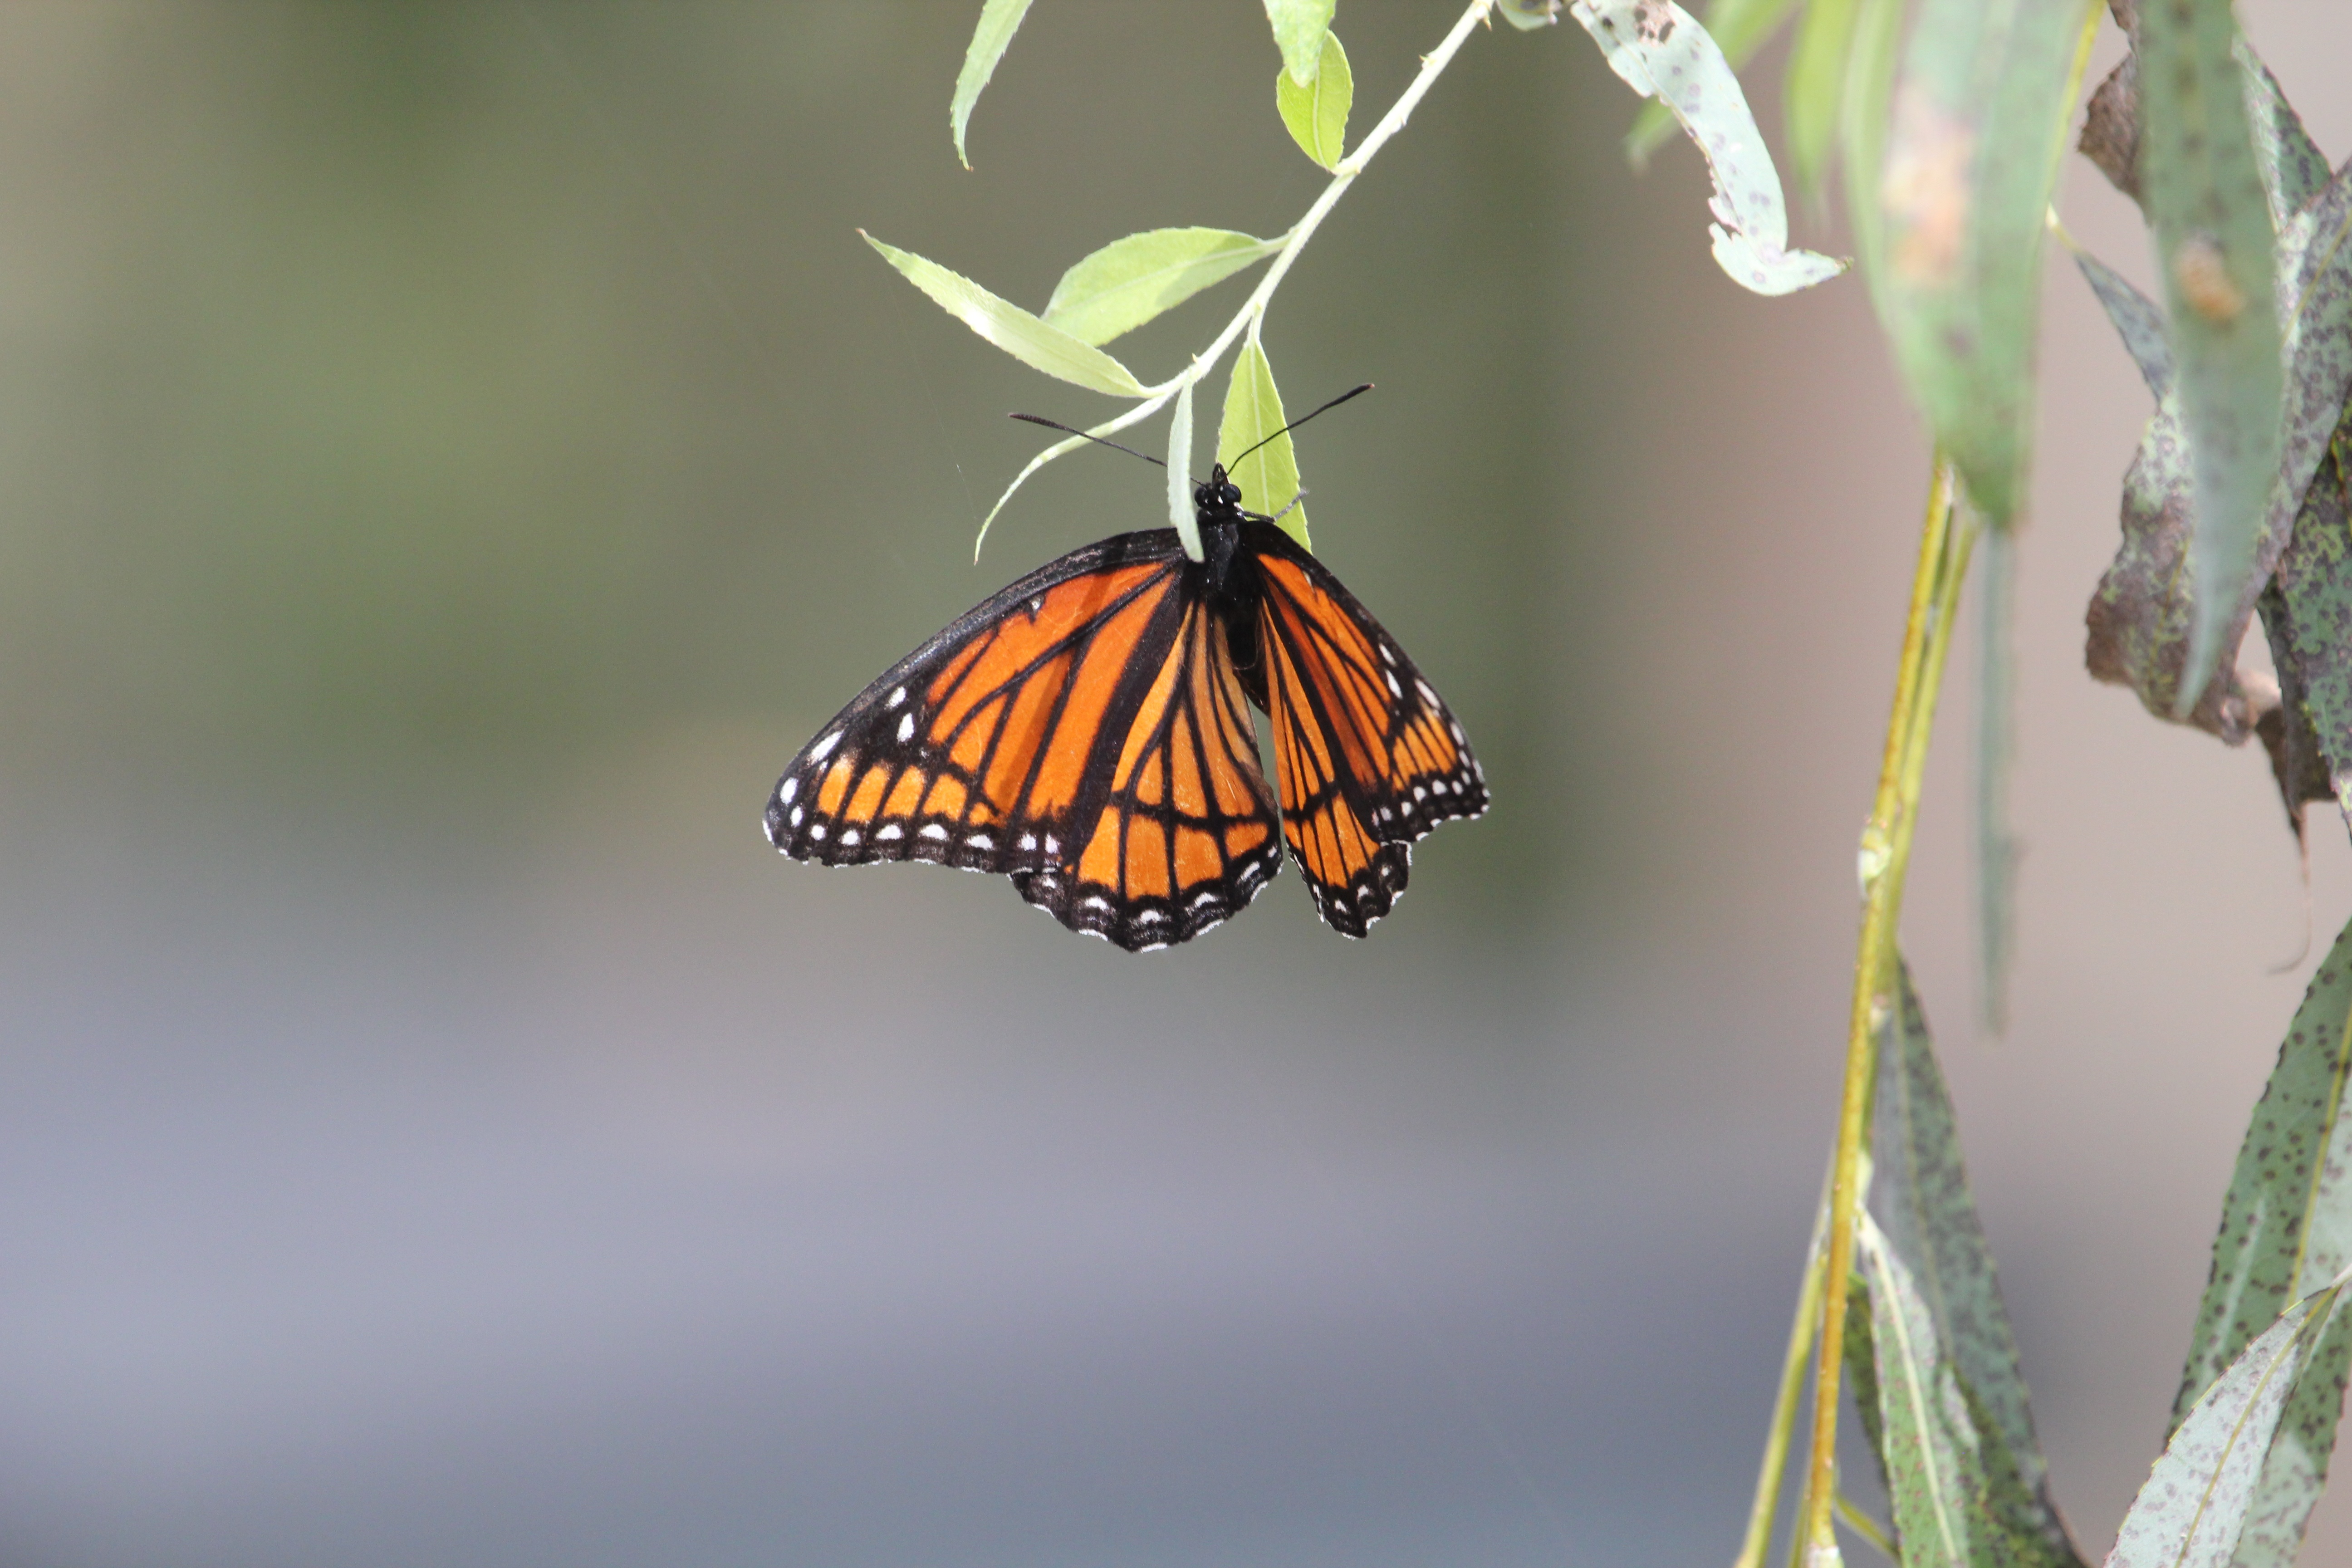
nature, wing, leaf, flower, animal, summer, wildlife, orange, insect, macro, bug, butterfly, black, garden, fauna, invertebrate, monarch, close up, monarch butterfly, wings, macro photography, arthropod, pollinator, moths and butterflies, lycaenid